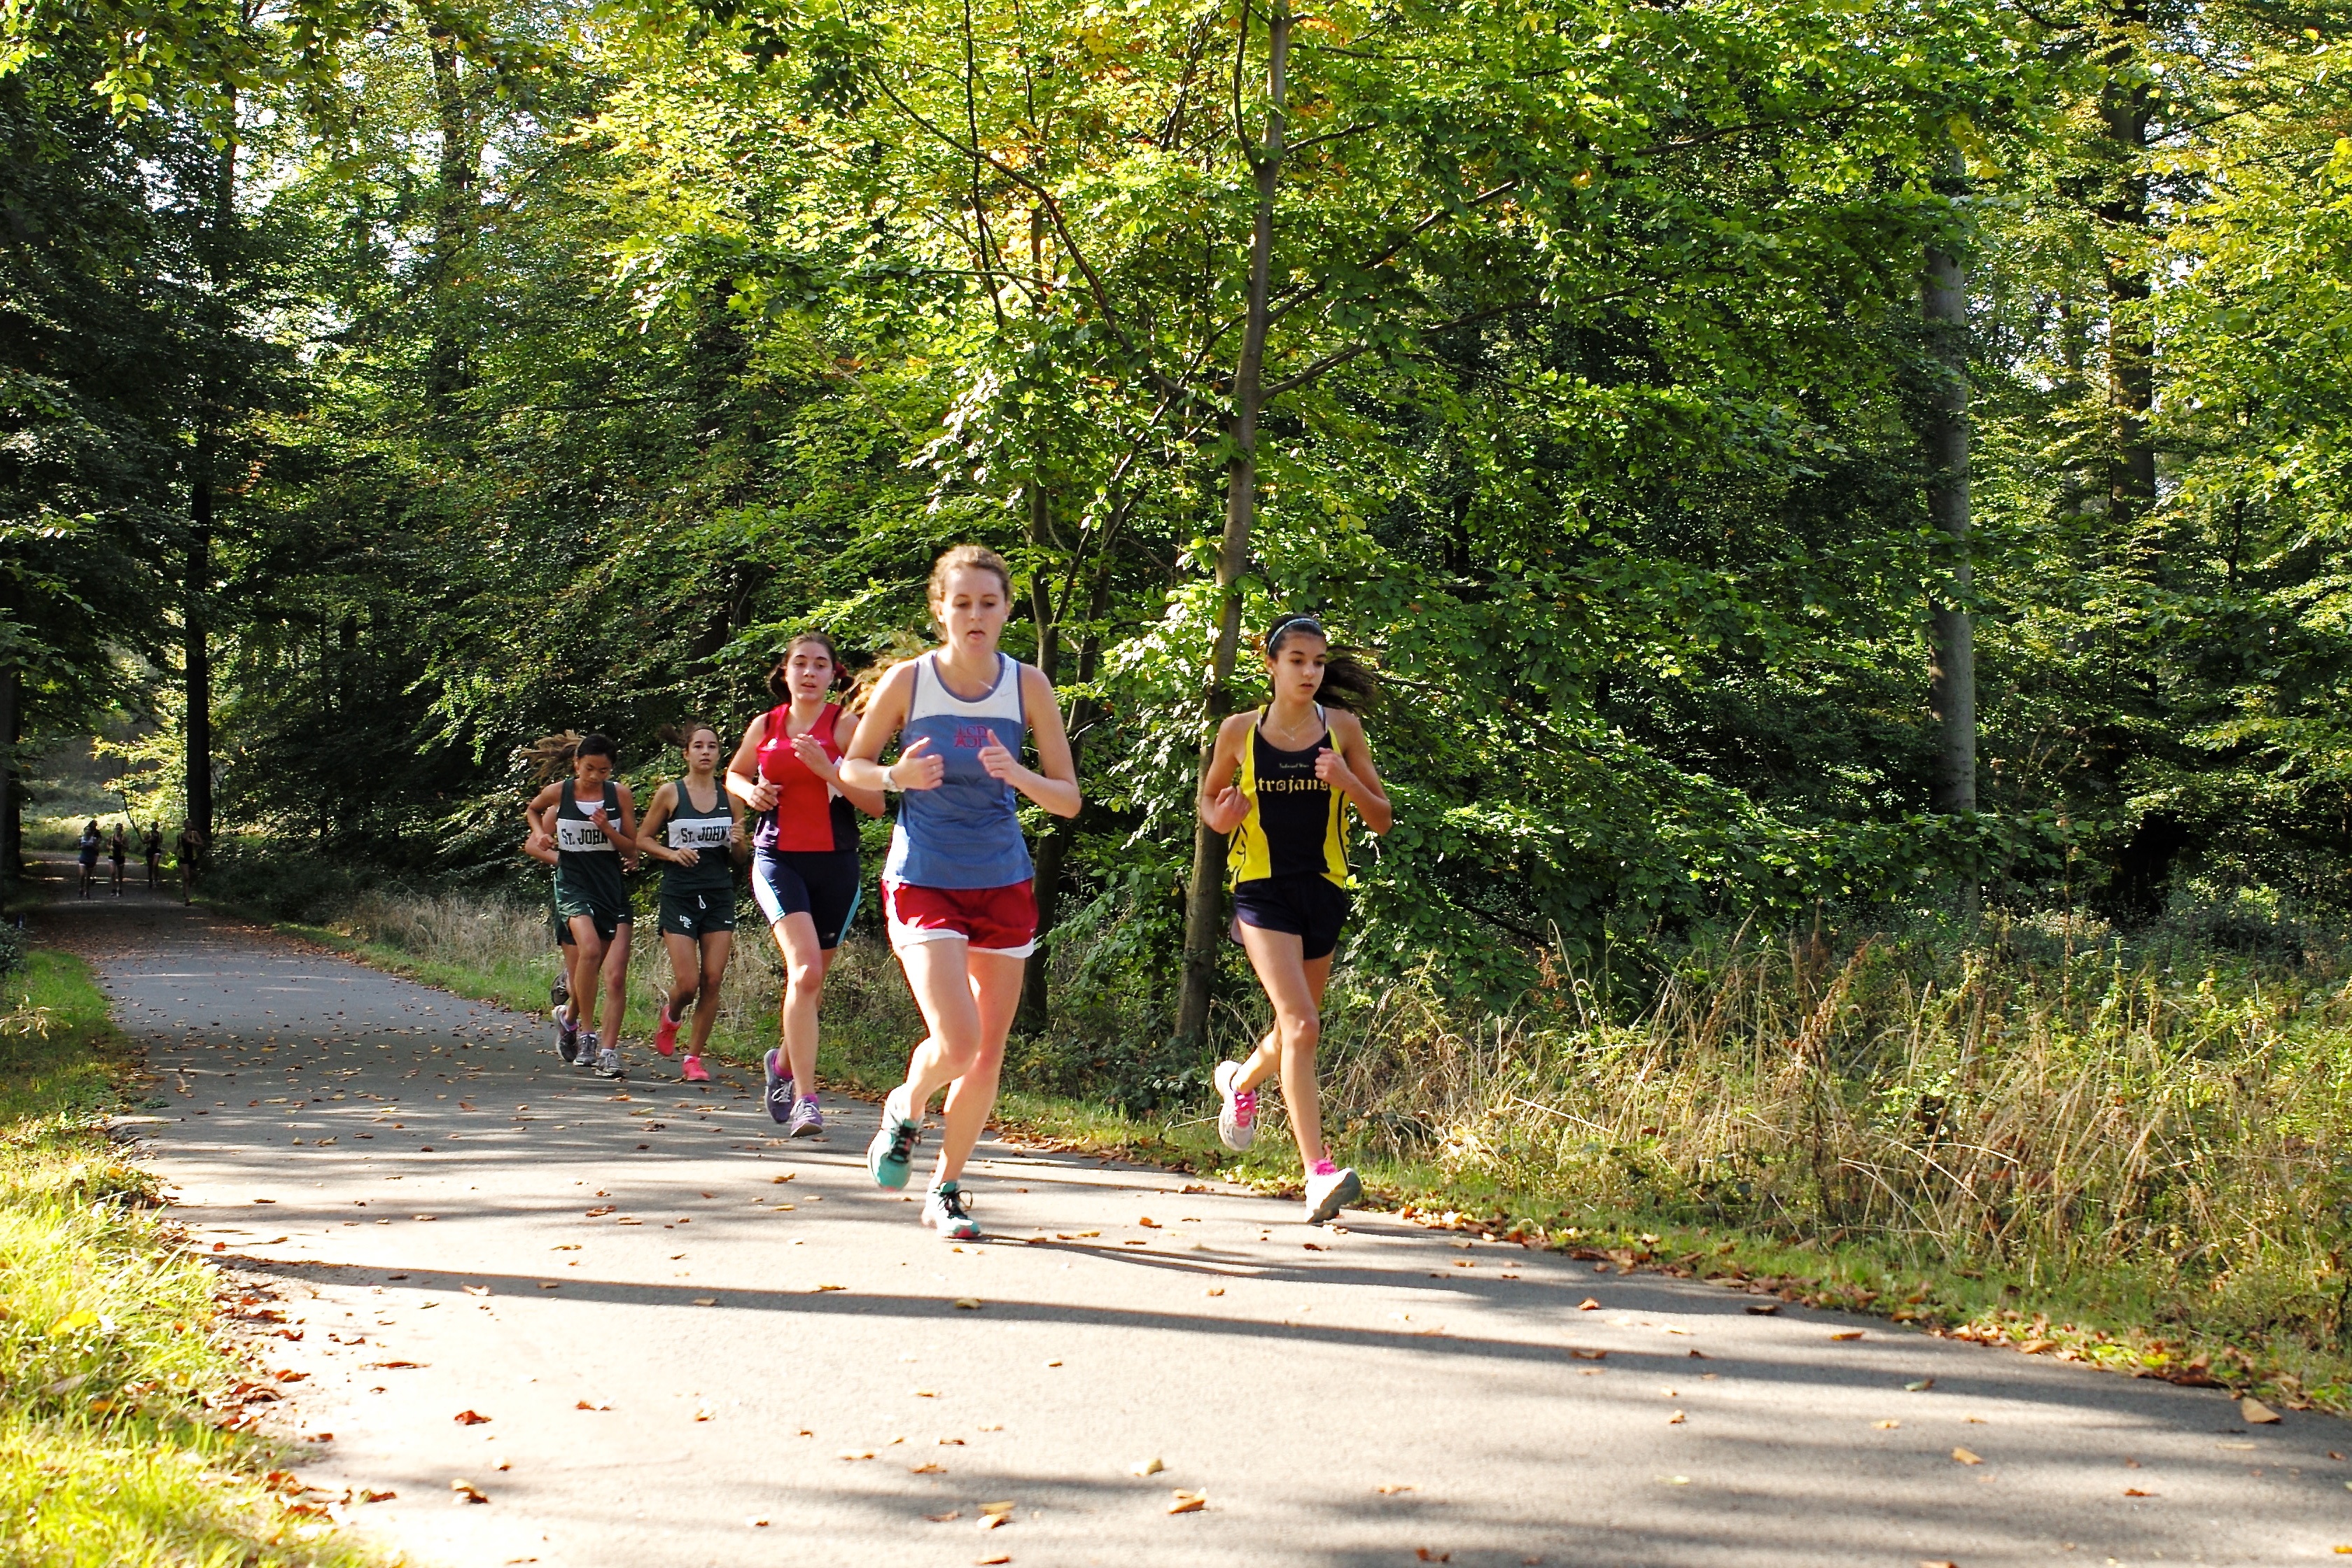
walking, person, trail, running, run, country, recreation, europe, jogging, cross, ash, belgium, race, competition, hague, girls, brussels, m, american, sports, school, runners, 28, endurance, leica, 240, summicron, varsity, athletics, meet, xc, isb, juniorvarsity, physical exercise, outdoor recreation, human action, individual sports, endurance sports, ultramarathon, duathlon, long distance running